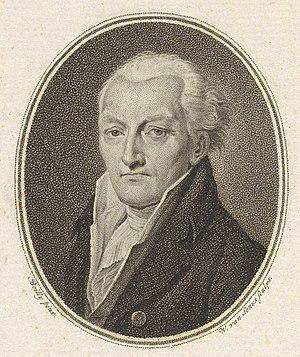
Jean Meerman van Dalem et Vuren, comte de l'Empire, né le 1ᵉʳ novembre 1753, mort le 19 août 1815, est un homme politique hollandais, français sous l'Empire.